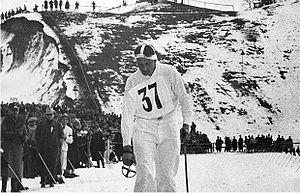
Elis Wiklund est un ancien fondeur suédois.